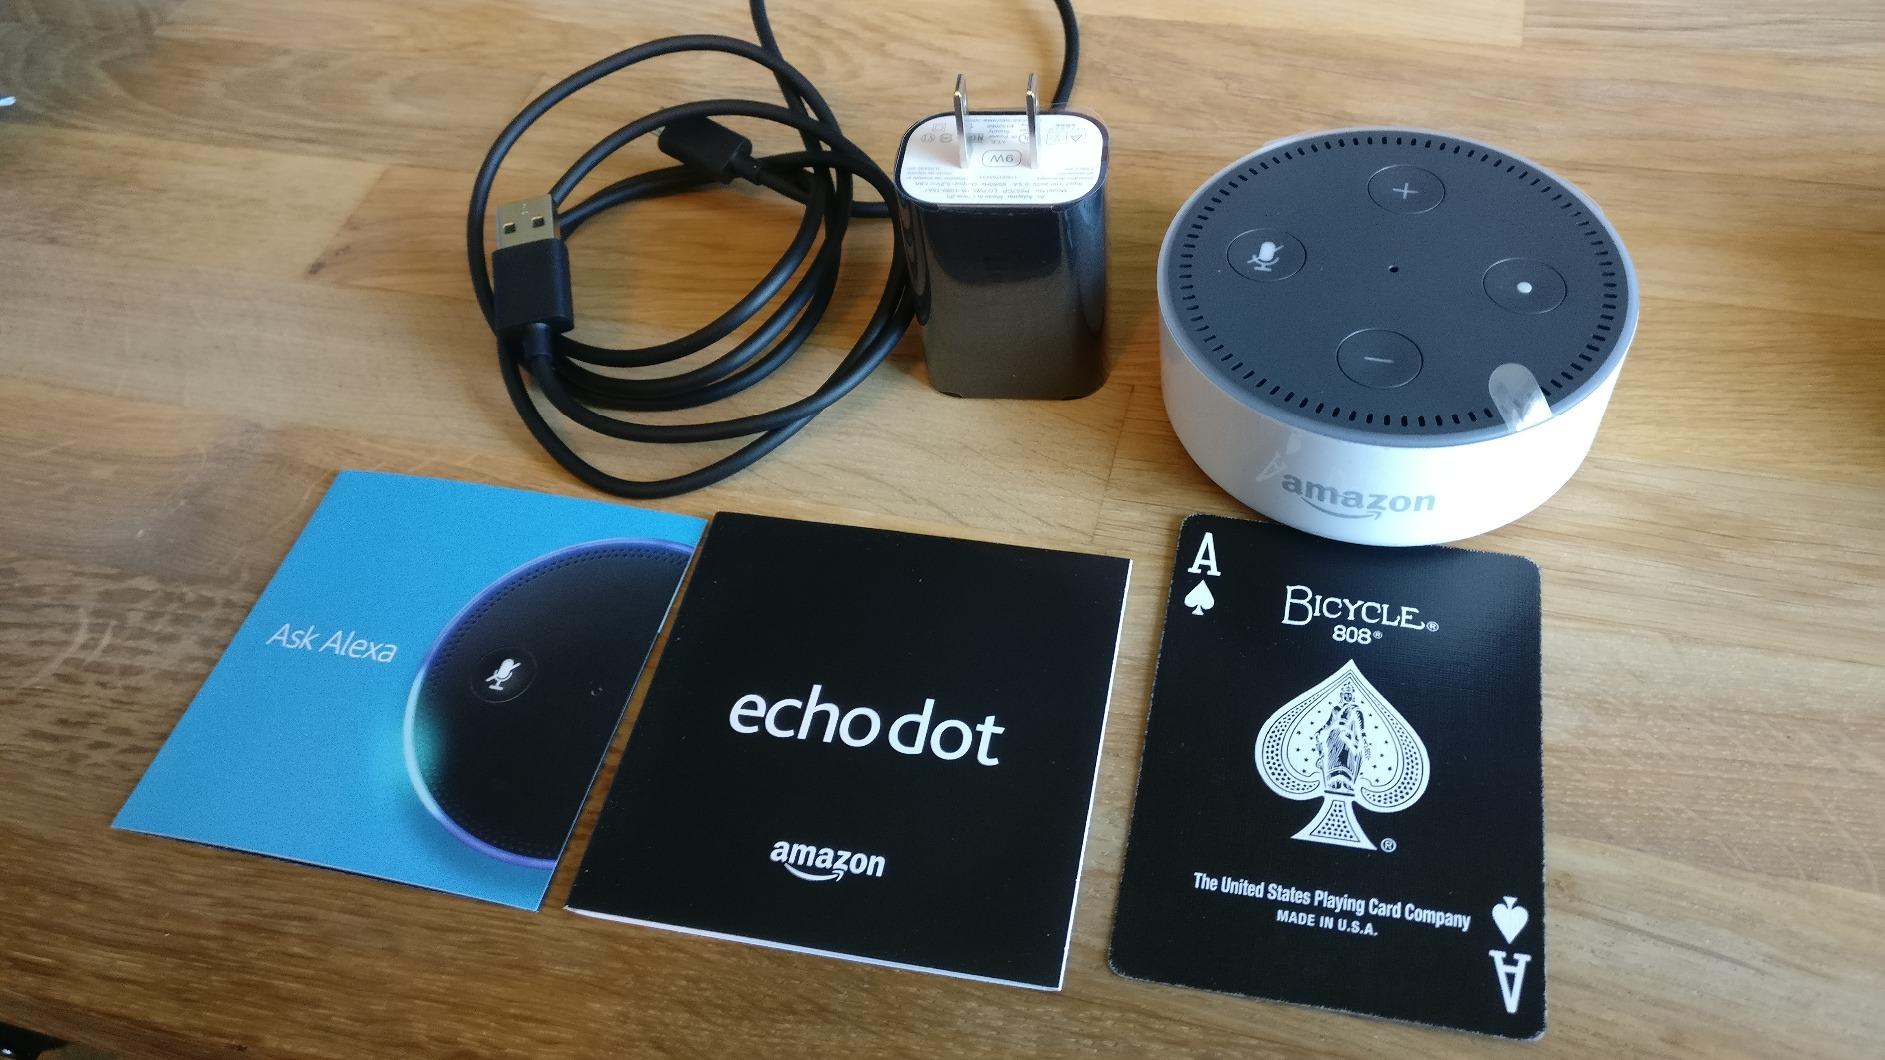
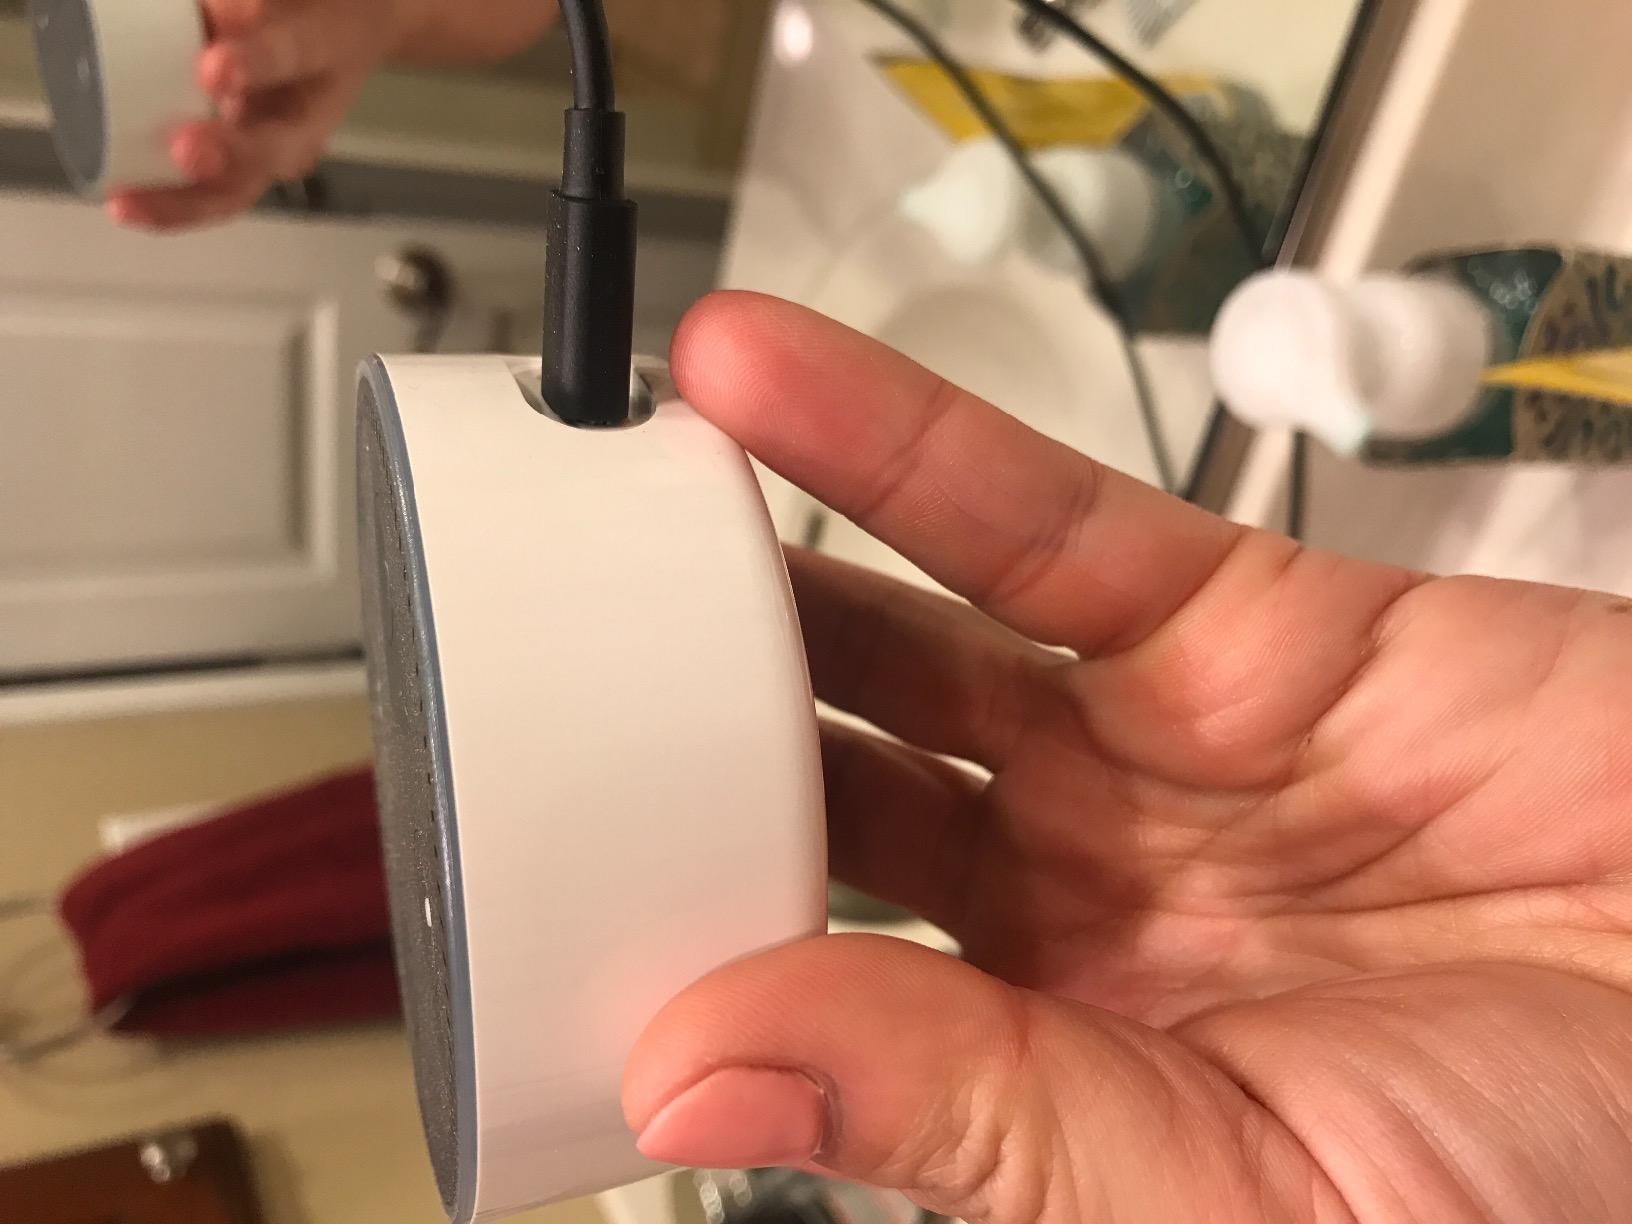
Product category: speaker
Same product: yes